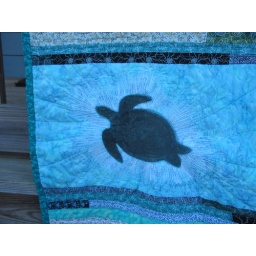
The sea turtles were made with freezer paper and fabric dye, then stitched around freehand with *lots* of white thread.